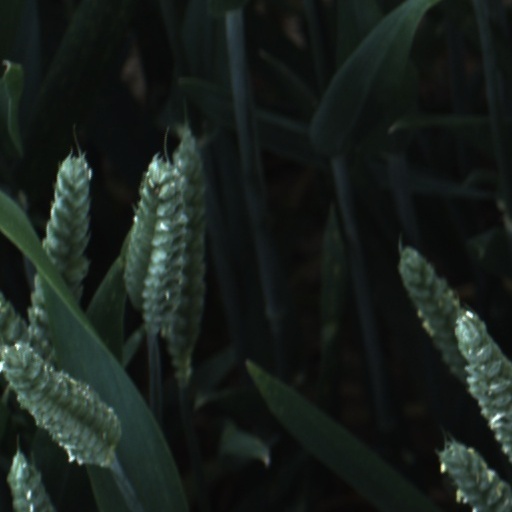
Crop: wheat